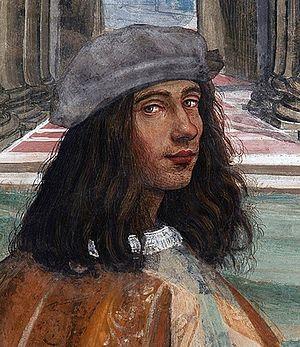
Les épisodes de la Vie de saint Benoît de Monte Oliveto Maggiore composent un cycle de fresques du cloître principal de l'abbaye bénédictine de Monte Oliveto Maggiore, réalisé par Luca Signorelli, qui y travailla de 1497 à 1498, et par Le Sodoma, qui compléta le cycle à partir de 1505 avec les vingt-six fresques manquantes. Une scène a été repeinte par Riccio.